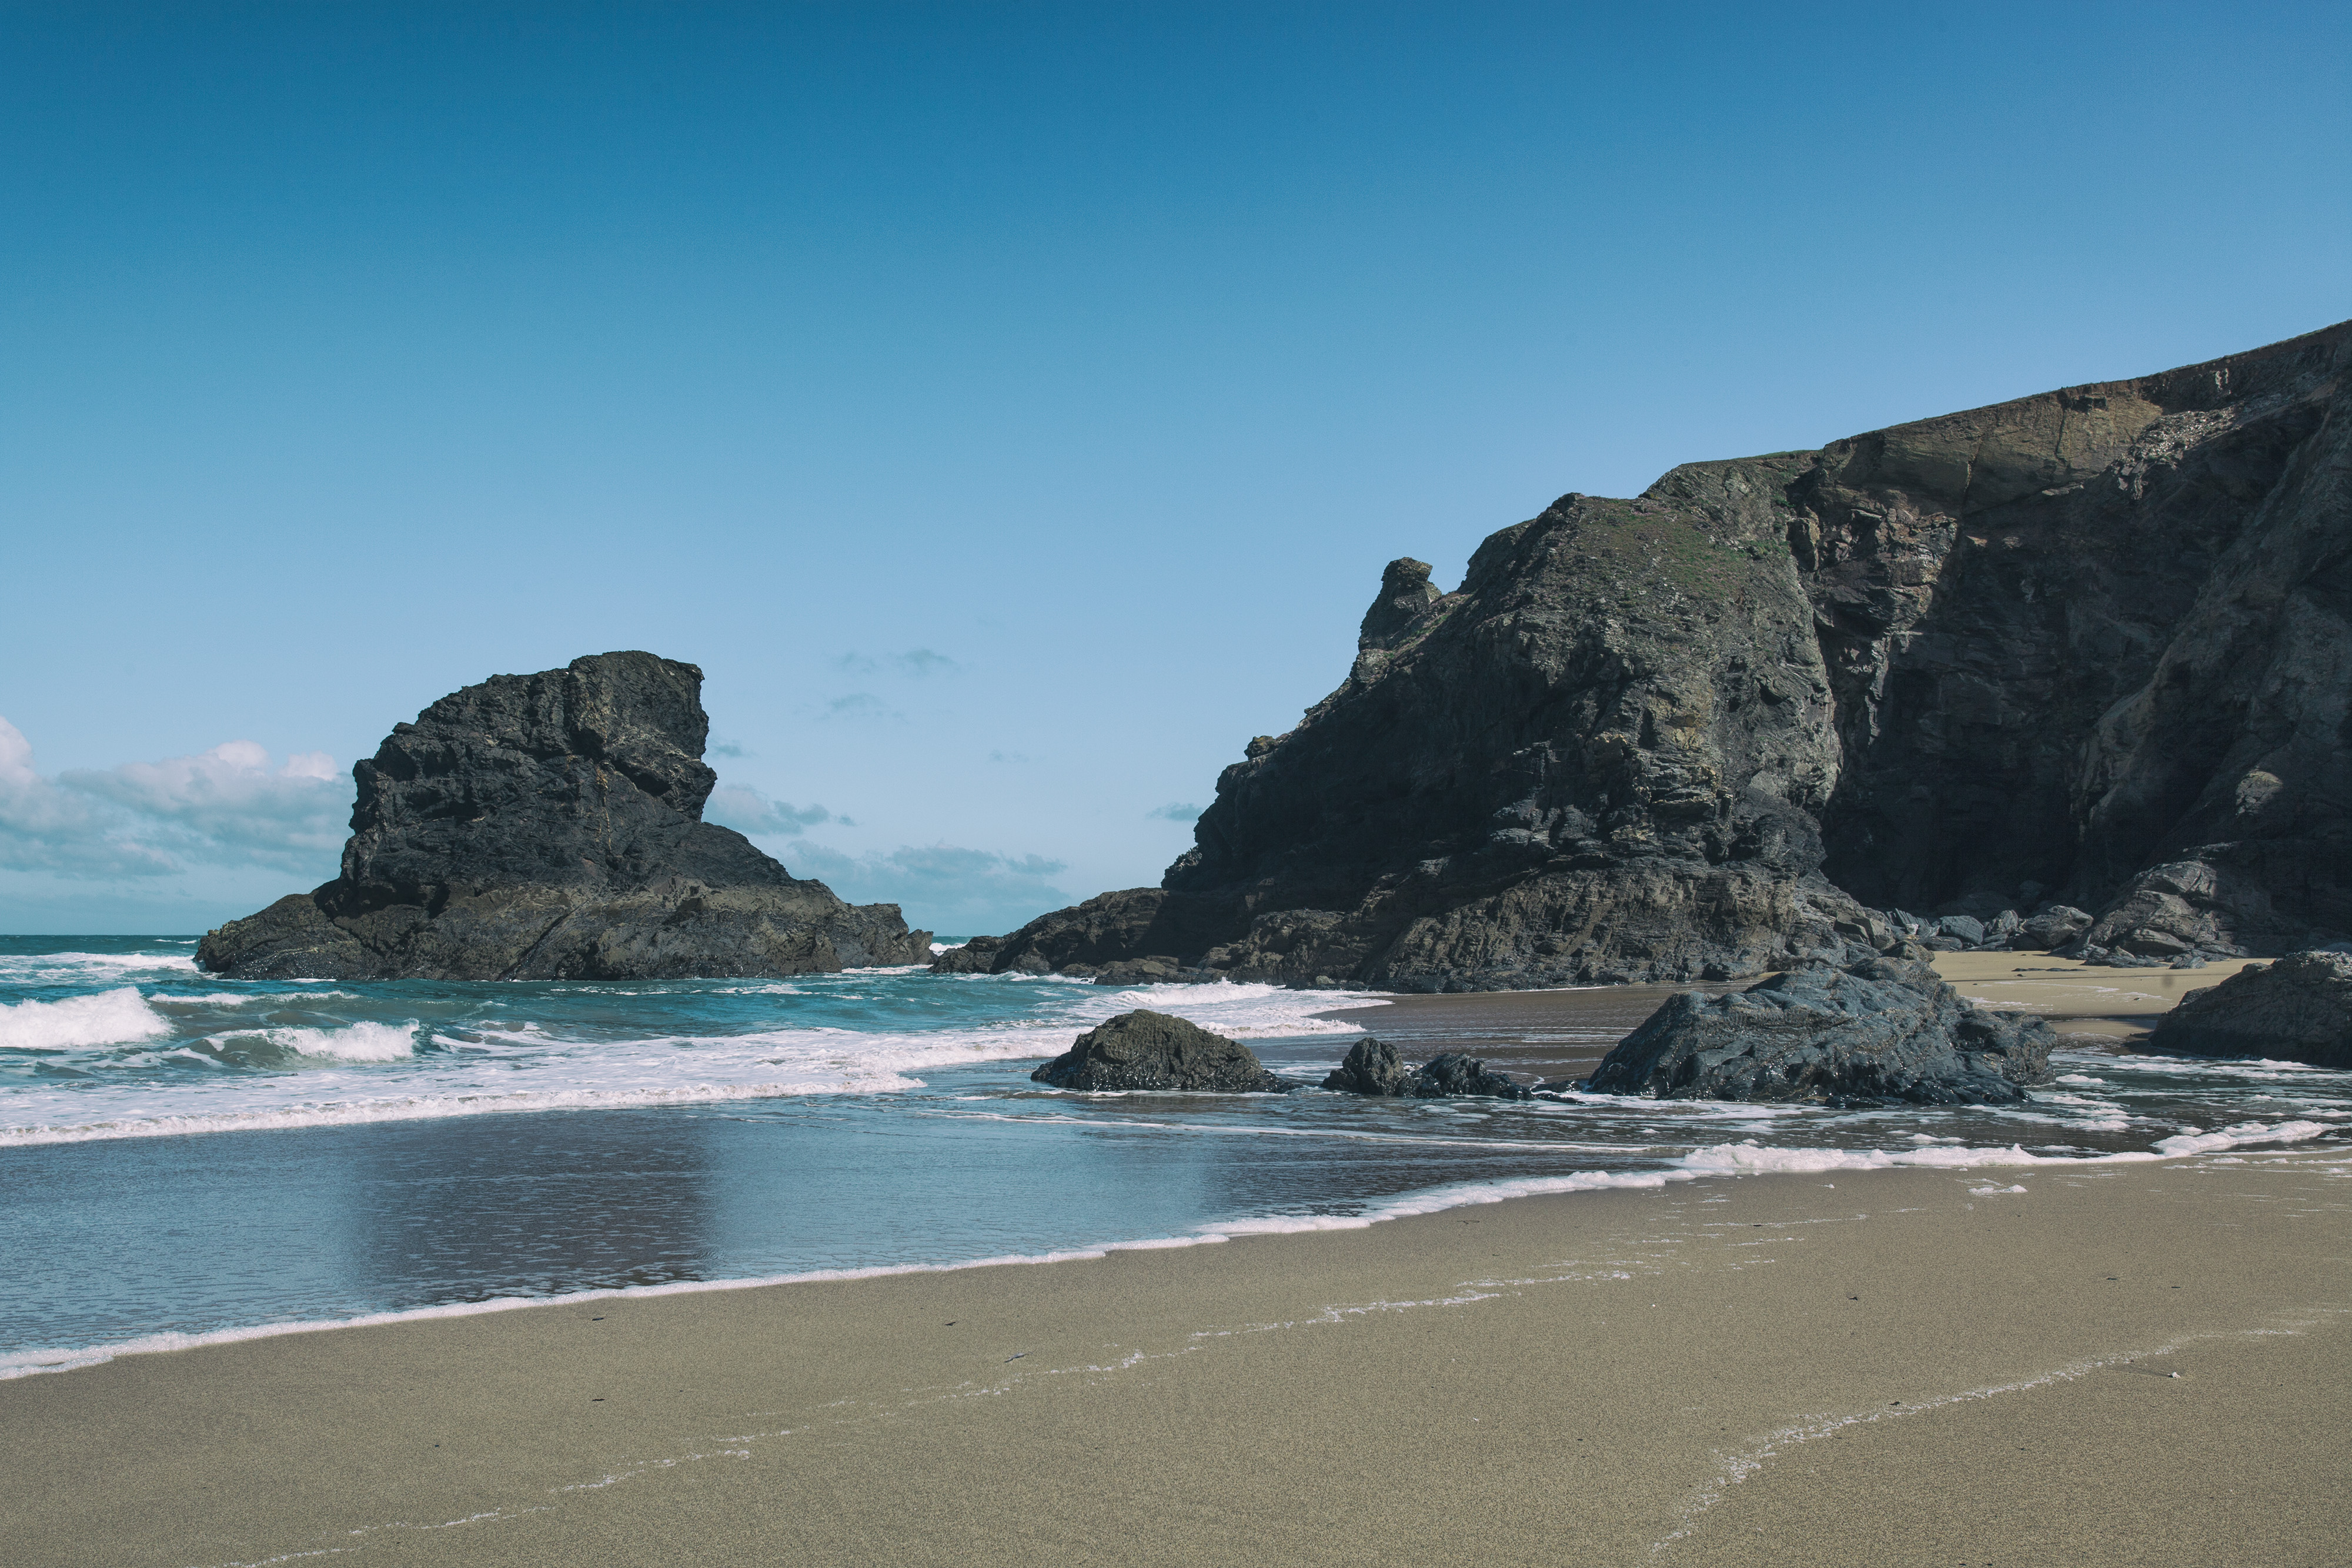
body of water, coast, sea, beach, headland, coastal and oceanic landforms, rock, ocean, shore, sky, promontory, natural landscape, cliff, wave, bay, bight, klippe, cape, sand, geology, terrain, formation, mountain, wind wave, cove, vacation, landscape, cloud, tourism, stack, inlet, road, tropics, hill, tide, sound